Bolton Lads and Girls Club

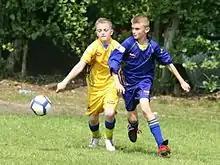
Football at Bolton Lads and Girls Club

Bolton Lads and Girls Club aims to help all young people aged 8 to 21, to succeed in life through a wide range of programmes.